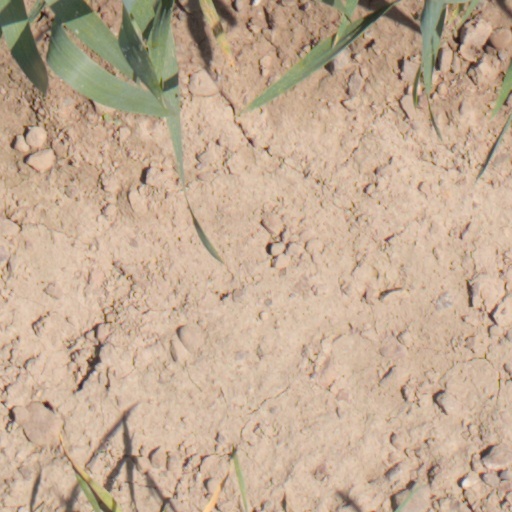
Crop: wheat